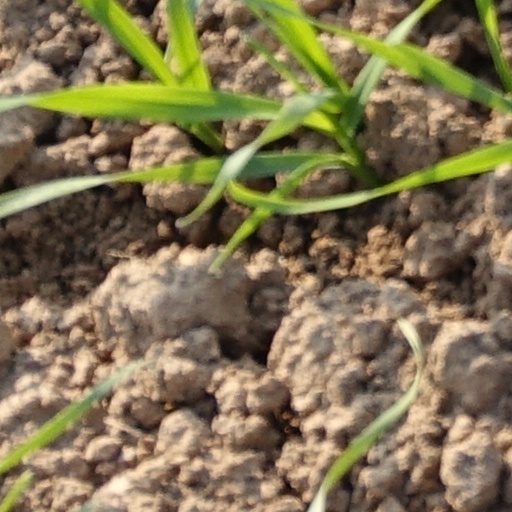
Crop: wheat